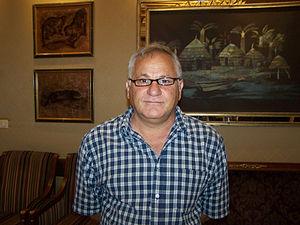
Ali Haidar, écologiste.
L'immigration libanaise au Sénégal est un mouvement de diaspora libanaise vers le Sénégal, et plus généralement l'Afrique de l'Ouest, remontant à la fin du XIXᵉ siècle.